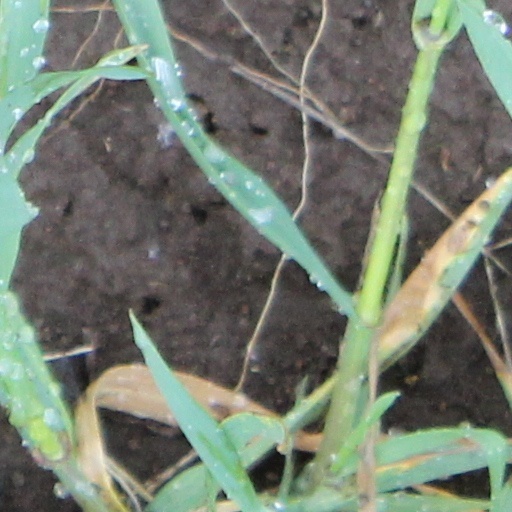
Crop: wheat